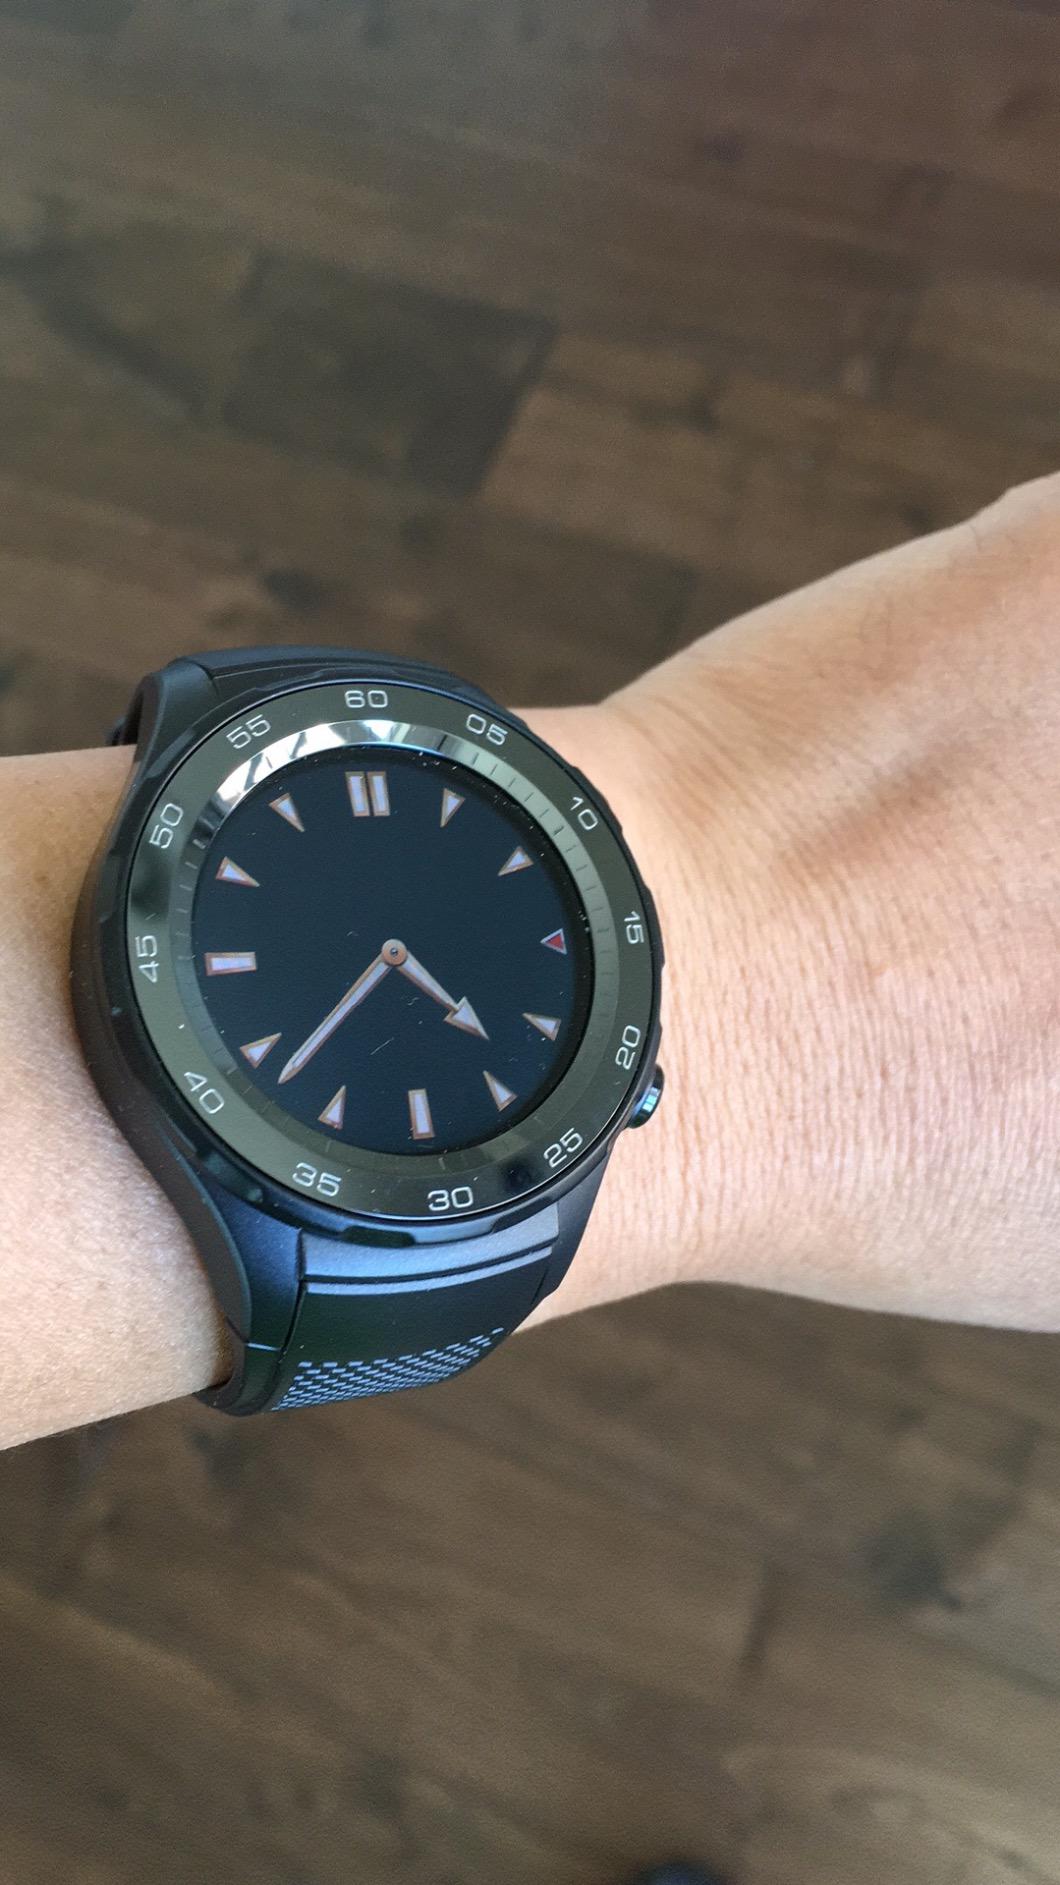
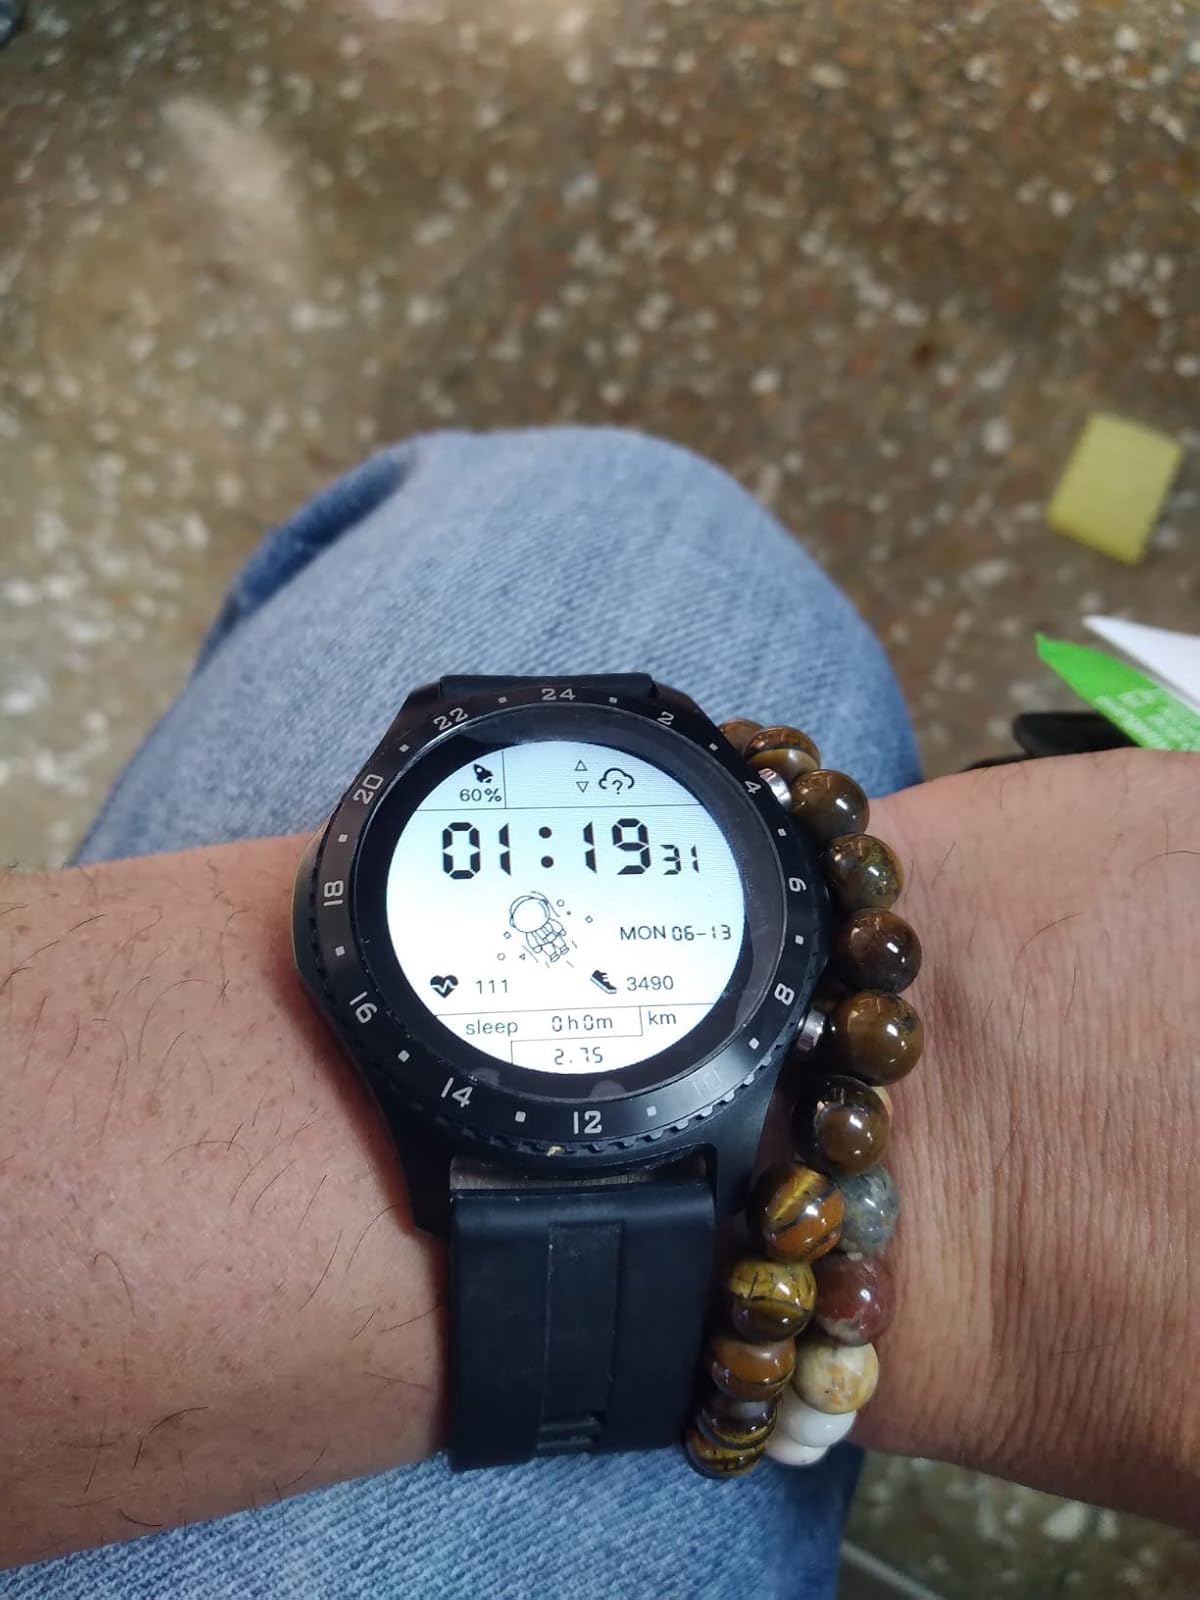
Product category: smartwatch
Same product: no